Belgium–Netherlands relations

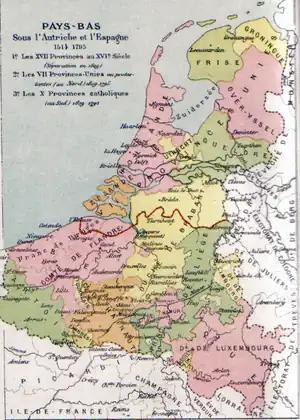
Map of the Seventeen Provinces, 1581 secession outlined in red

In the 14th and 15th centuries, the Low Countries were gradually consolidated under the rule of the House of Burgundy – a development that significantly shaped relations between the regions that would become Belgium and the Netherlands. Beginning in 1384, the Dukes of Burgundy inherited or acquired many of the Netherlandish territories (including Flanders, Brabant, Holland, Zeeland, and others), bringing them under a single sovereign for the first time. Burgundy’s dominion created a de facto political union often called the "Burgundian Netherlands". Duke Philip the Good (reigned 1419–1467) in particular pursued policies of centralization to bind the diverse provinces together. He established an increasingly modern central administration and, in 1464, convened the first Estates General representing all the provincial estates of the Netherlands. Burgundian rule also fostered a shared court culture and political outlook: the ducal court, moving between cities like Bruges, Brussels, and Lille, patronized Flemish and Dutch artisans alike and cultivated a sense of common identity among the nobility.